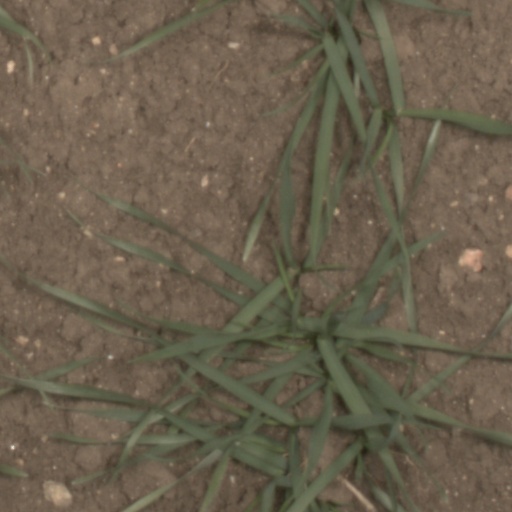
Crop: wheat